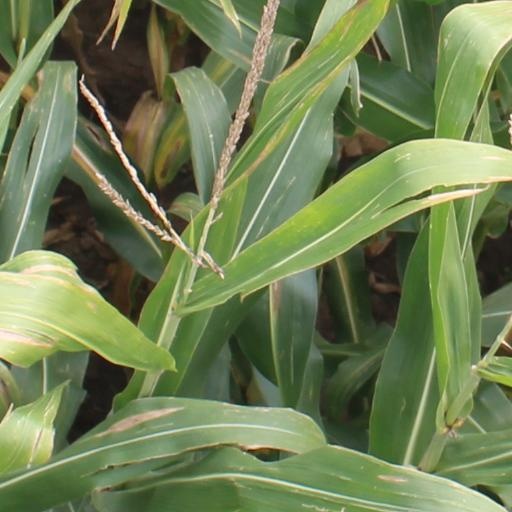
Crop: maize; corn